Vieira Park

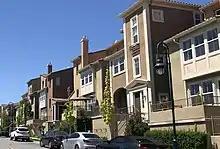
Houses on Vieira Park

The park is named after the Vieira family, a prominent Portuguese-American family of San Jose, of Azorean origin, which has owned land on Communications Hill since 1896.